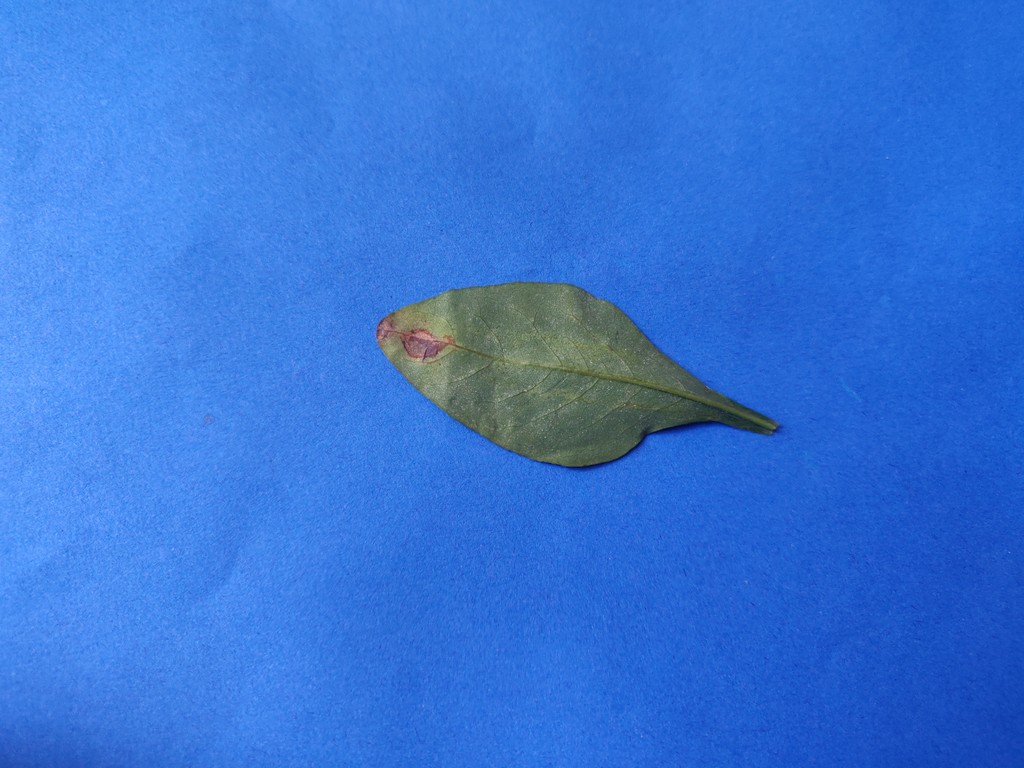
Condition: Unhealthy
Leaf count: single
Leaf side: back